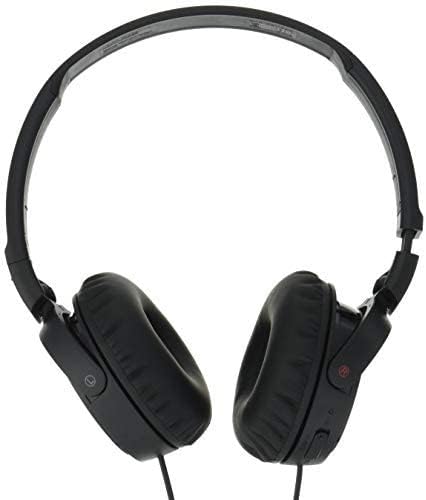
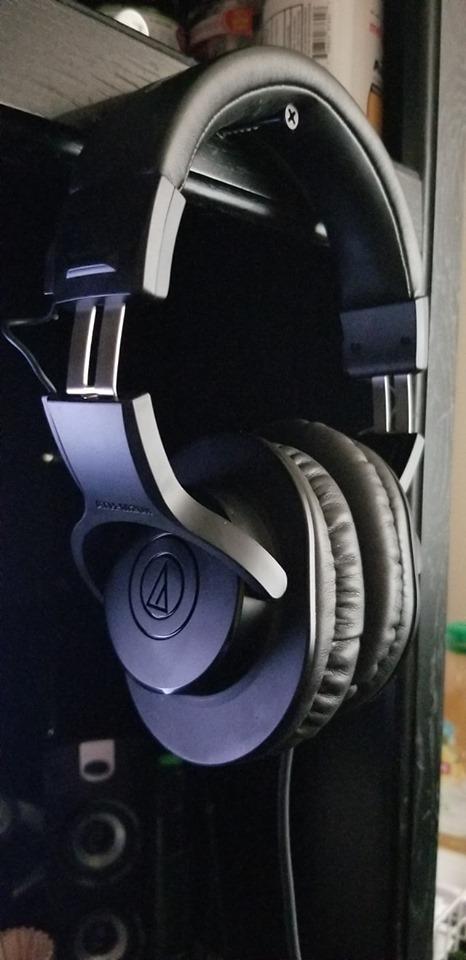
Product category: headphones
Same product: no